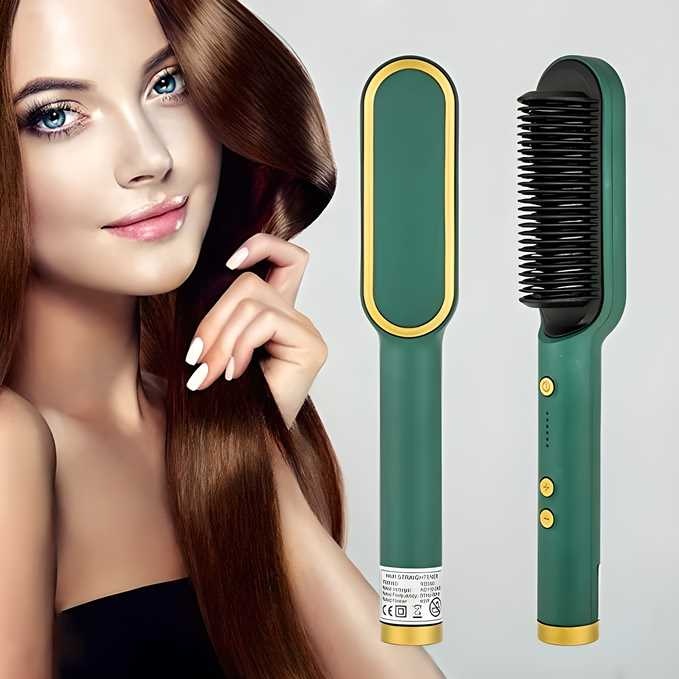
Professional Electric Hair Straightener Comb Brush
Product details Brand Generic Hair Type All, Straight Material Plastic Colour Multicolour Size Medium Item Weight 400 Grams ? Versatile 3 in 1 design: everything you need for a gorgeous and healthy hair, detangling comb, hair brush, hair straightener, beard straightener and anion hair massager all in one! ? Hair straightener allows you to straighten your messy hair in three minutes ? A must-have choice for dressing after getting up in the morning on week days Multiple different temperature adjustments, suitable for different hairstyles and hair types. ? Straighten, smooth, curl, flip and style with one professional tool.
Brand: 8suw1r-eu
Category: Health & Beauty > Personal Care > Hair Care > Hair Styling Tools > Hair Straighteners